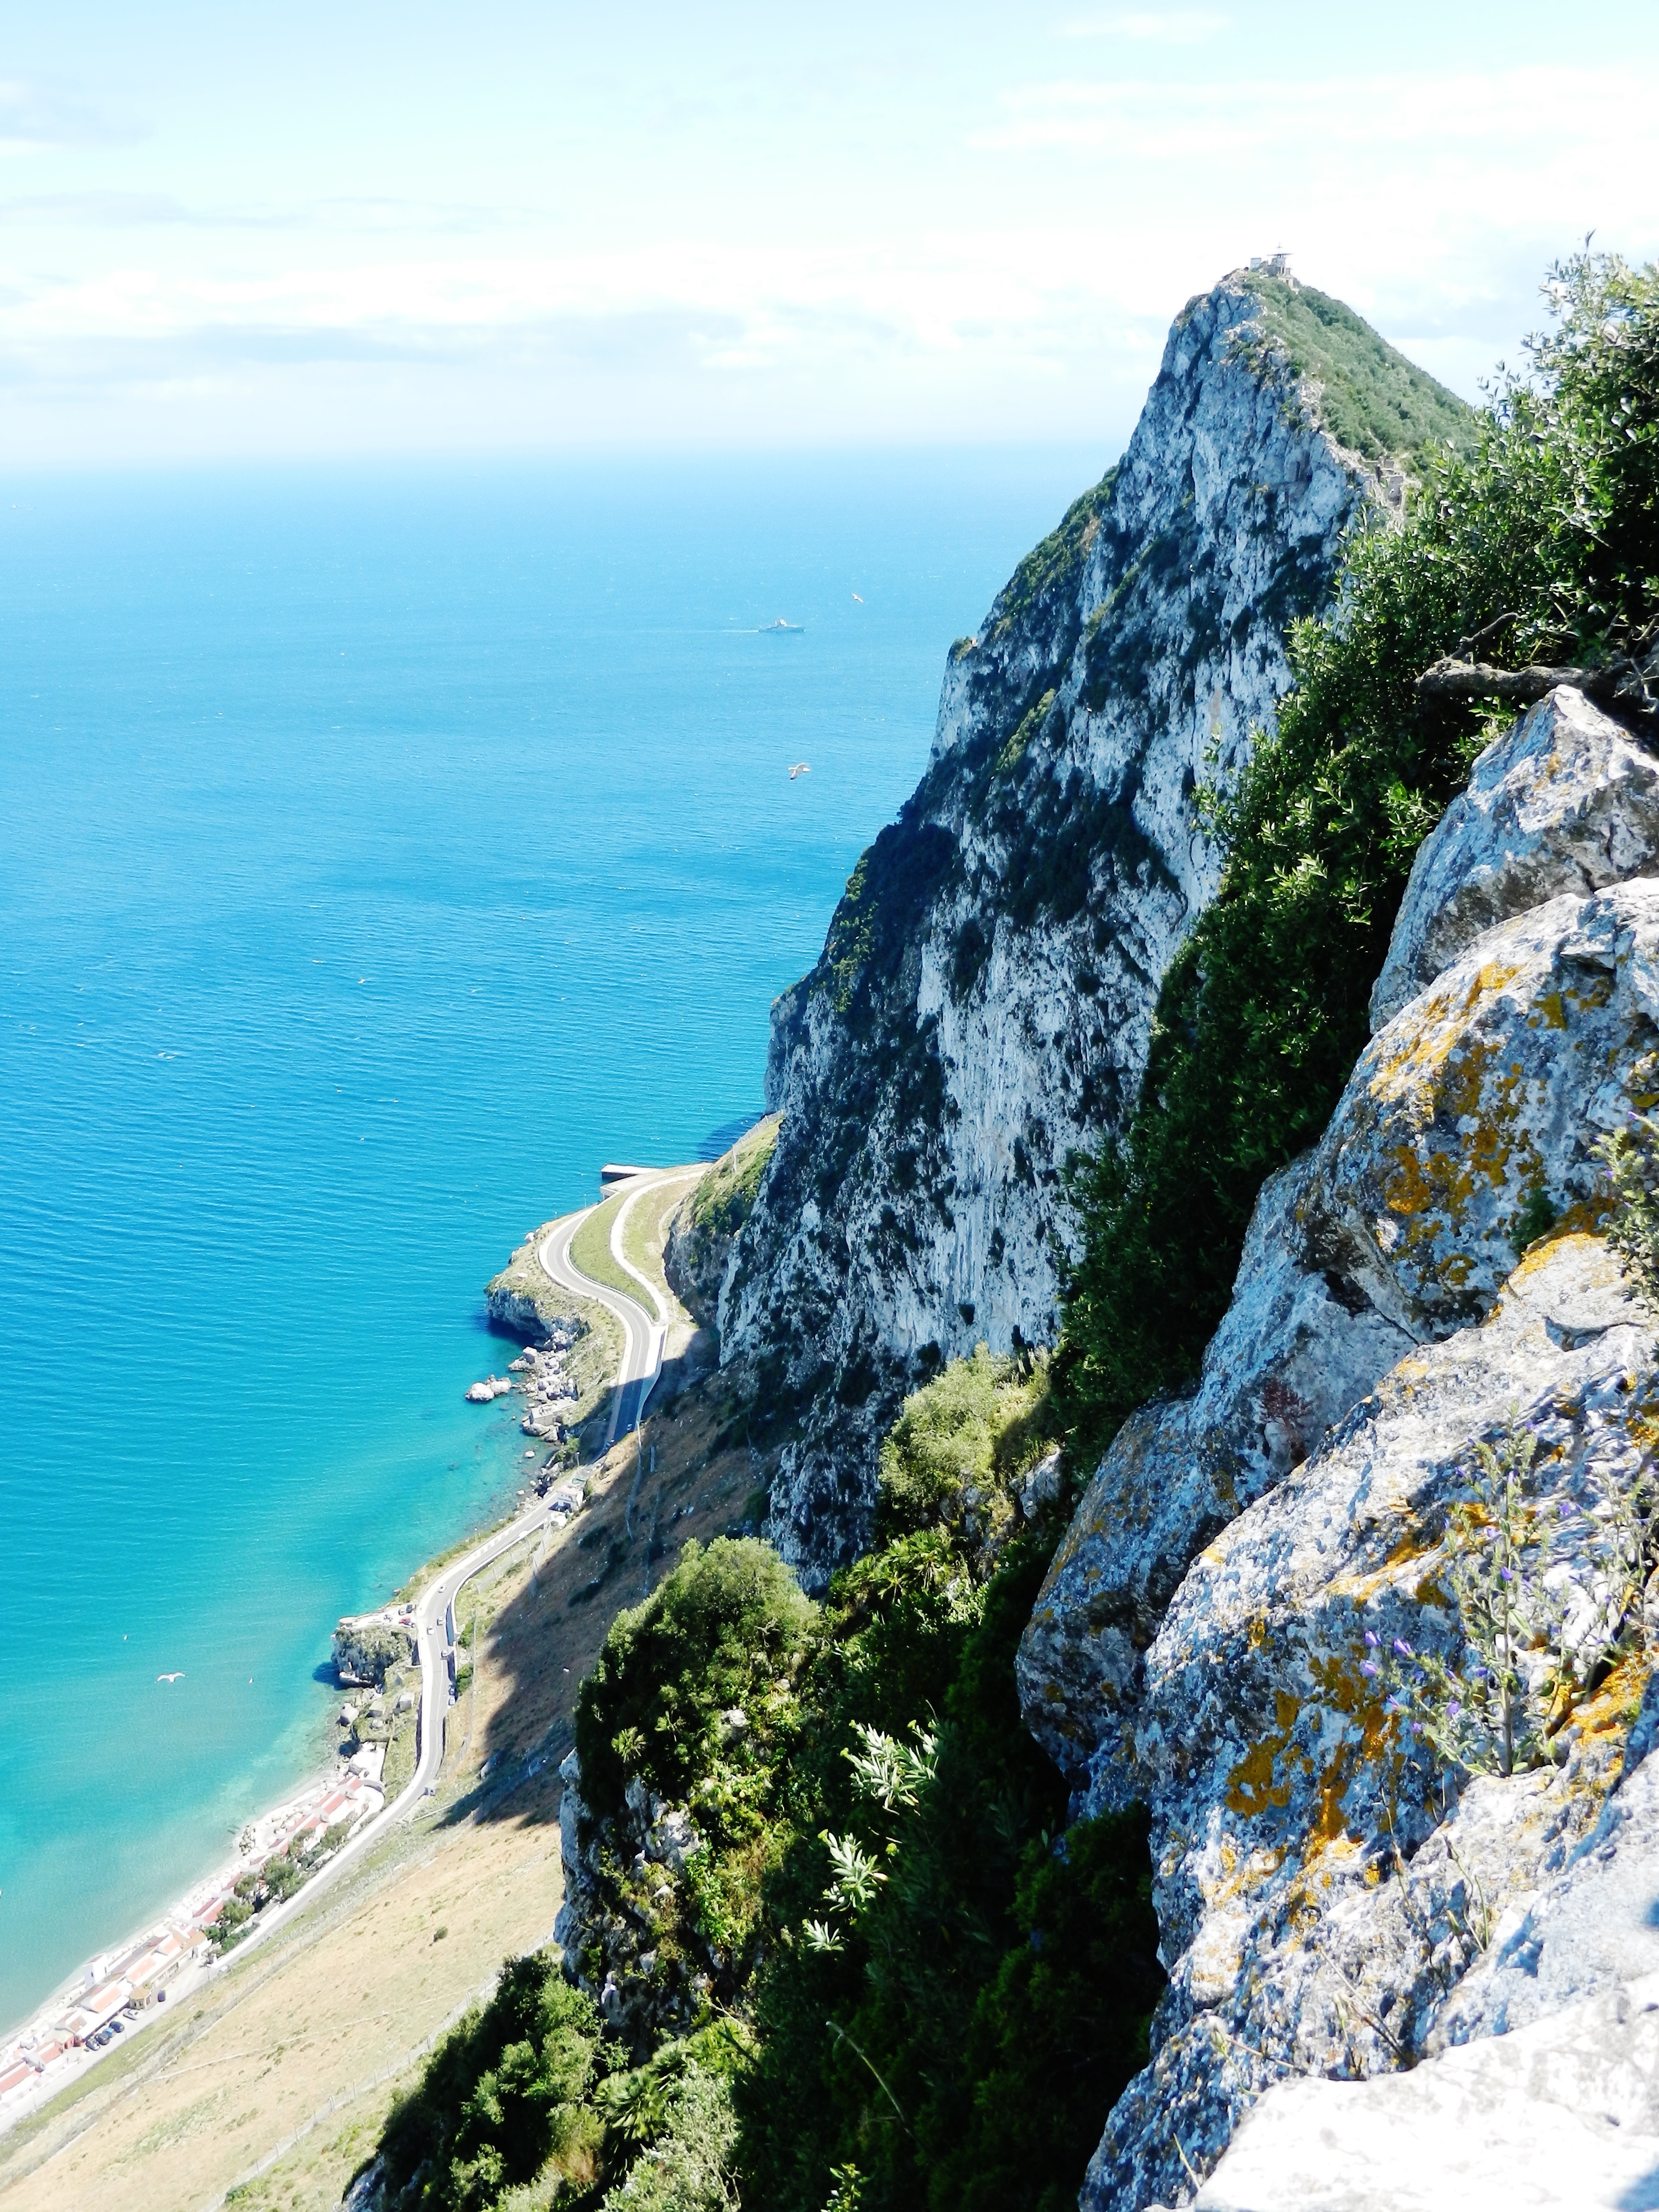
landscape, sea, coast, water, nature, rock, ocean, mountain, adventure, mountain range, vacation, coastline, cliff, europe, mediterranean, scenic, bay, fjord, terrain, gibraltar, spain, andalusia, cape, landform, geographical feature